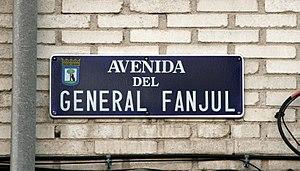
Joaquín Fanjul Goñi, né le 30 mai 1880 à Vitoria et mort le 17 août 1936 à Madrid, est un militaire d'infanterie espagnol, surtout connu pour son rôle joué dans la conspiration du soulèvement qui déboucha sur la guerre d'Espagne.